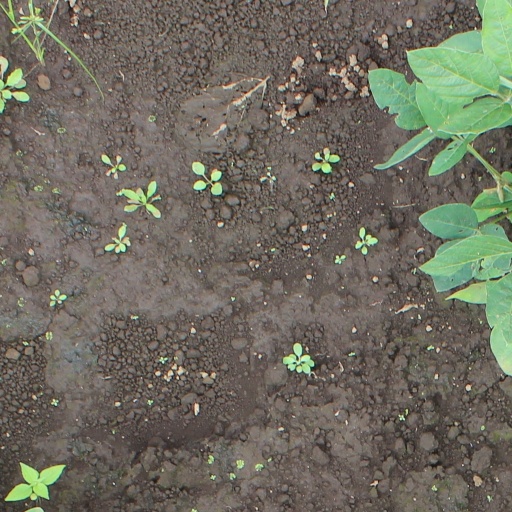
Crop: soybean